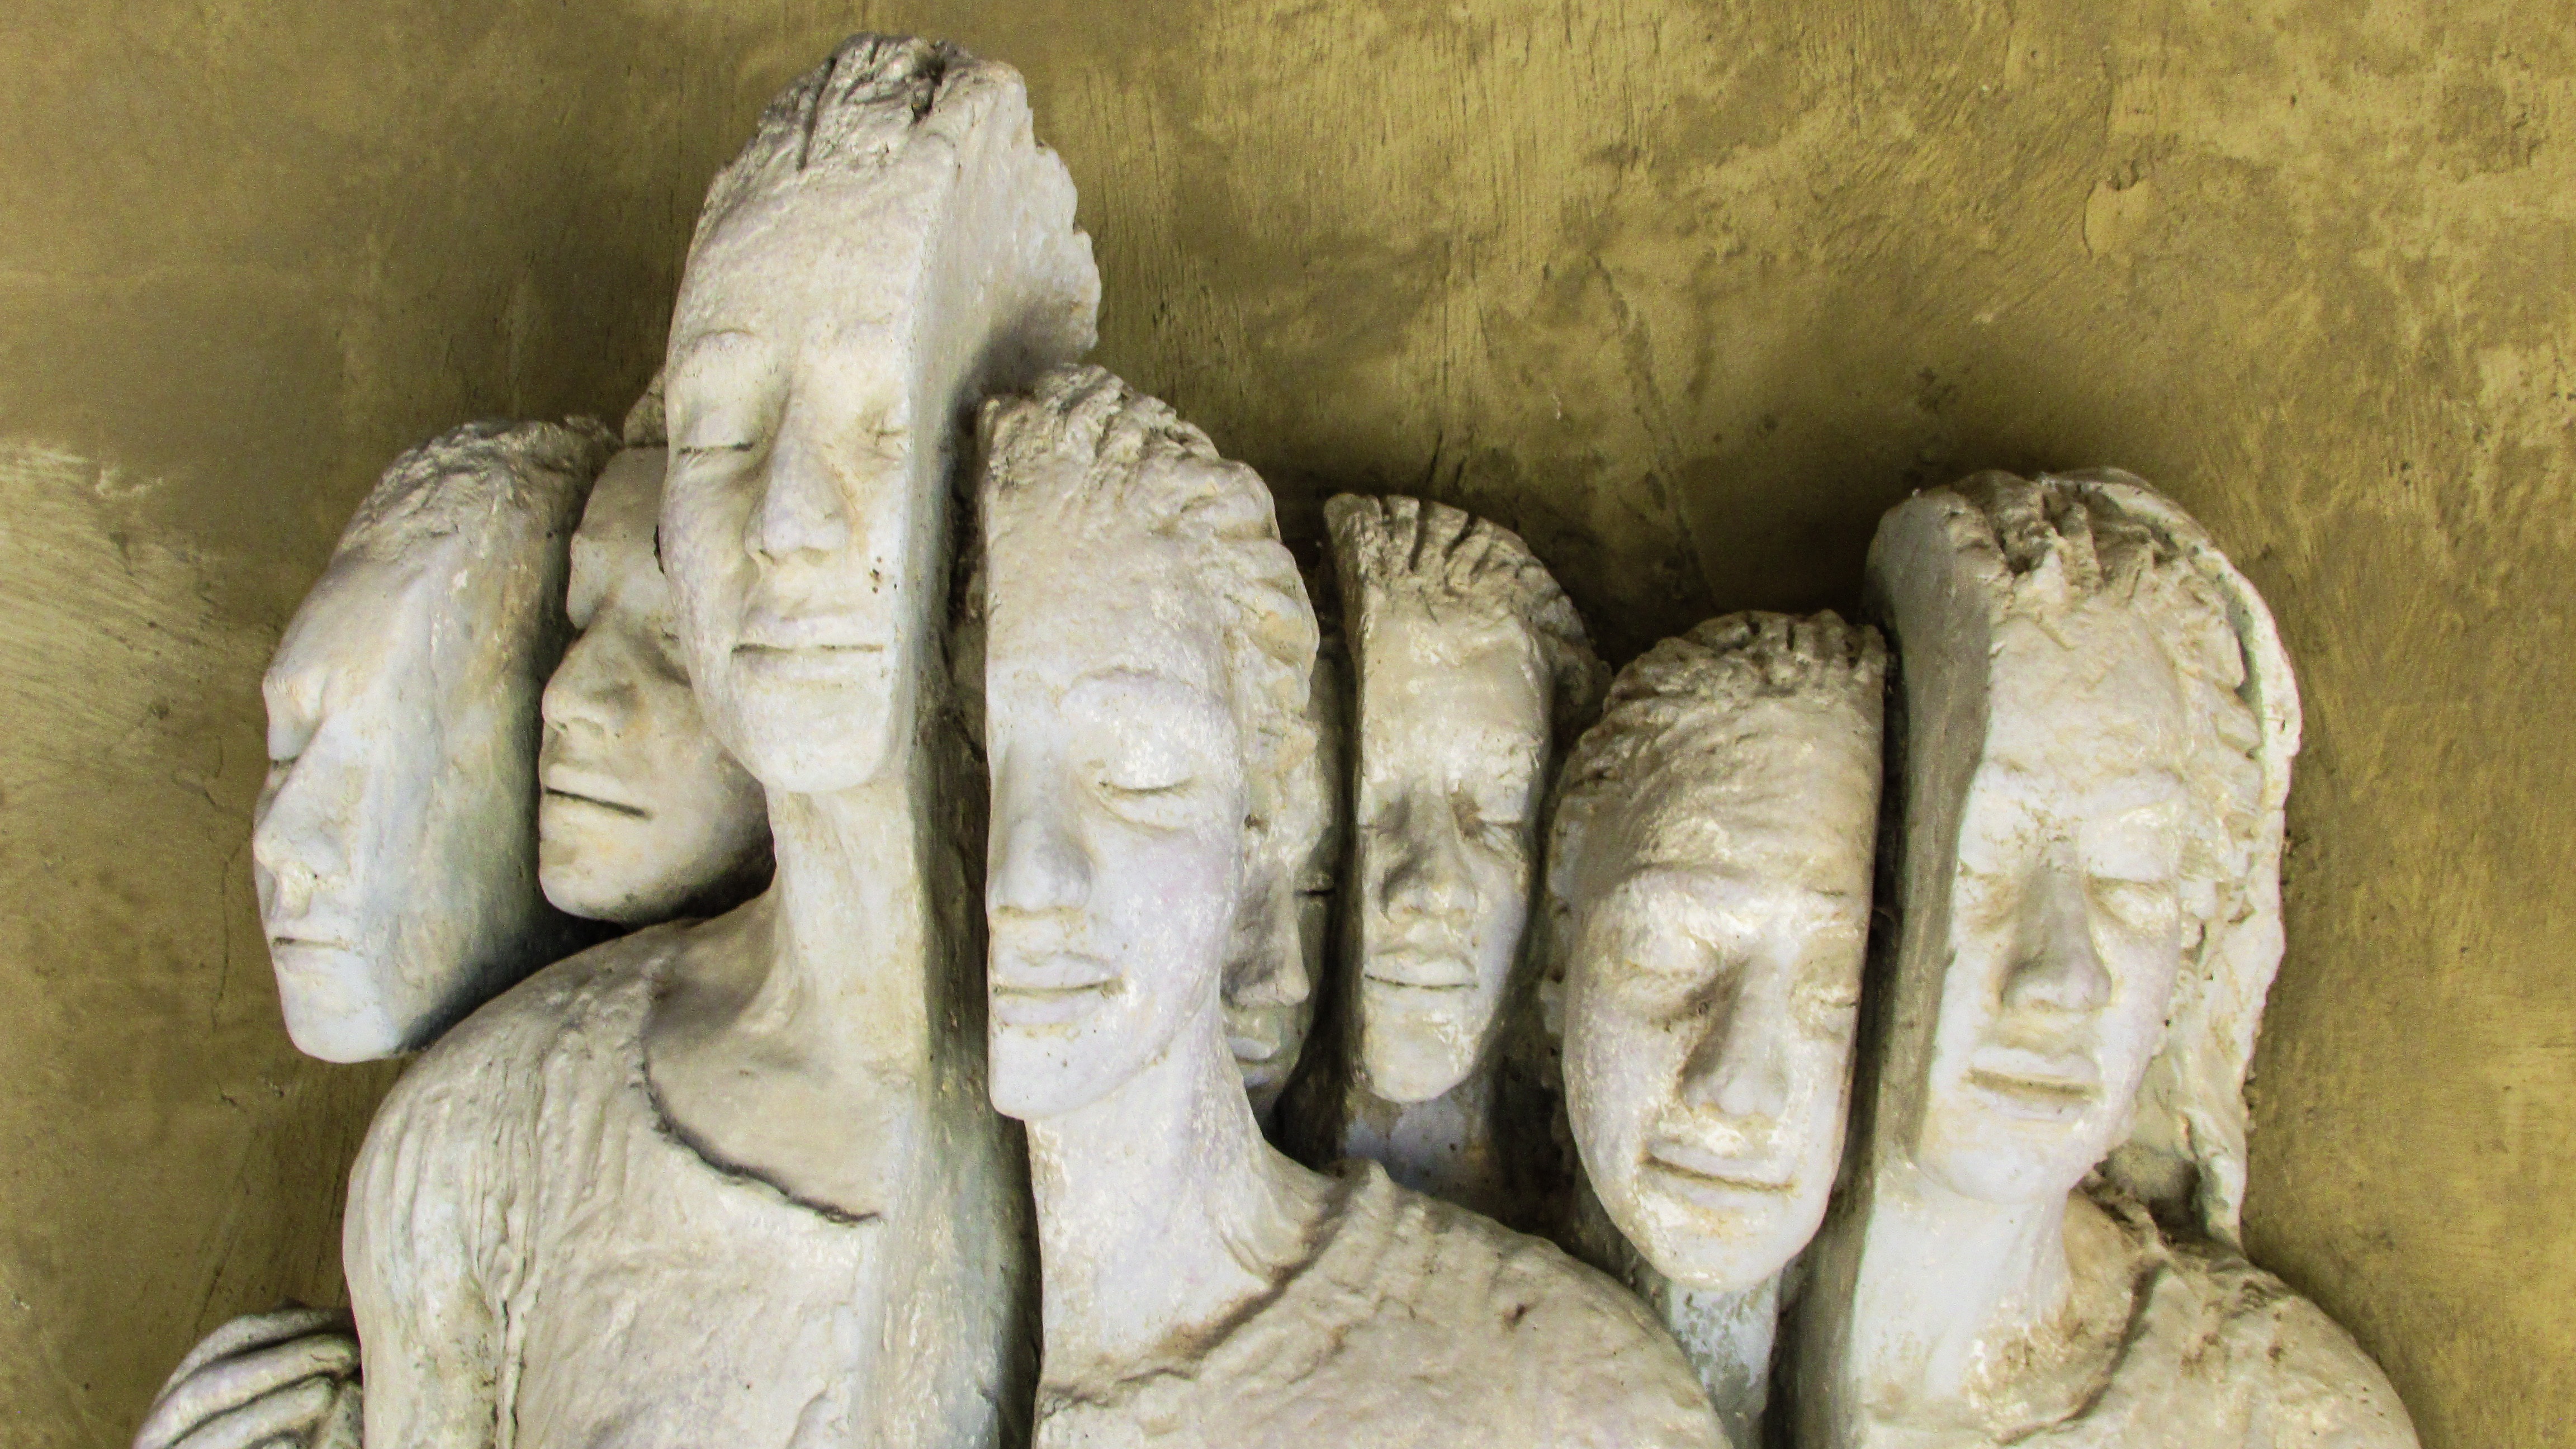
rock, monument, formation, statue, church, tent, sculpture, art, temple, carving, relief, refugees, cyprus, mythology, stone carving, dasaki achnas, ancient history